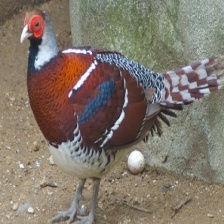
Species: ELLIOTS  PHEASANT
Scientific name: SYRMATICUS ELLIOTI